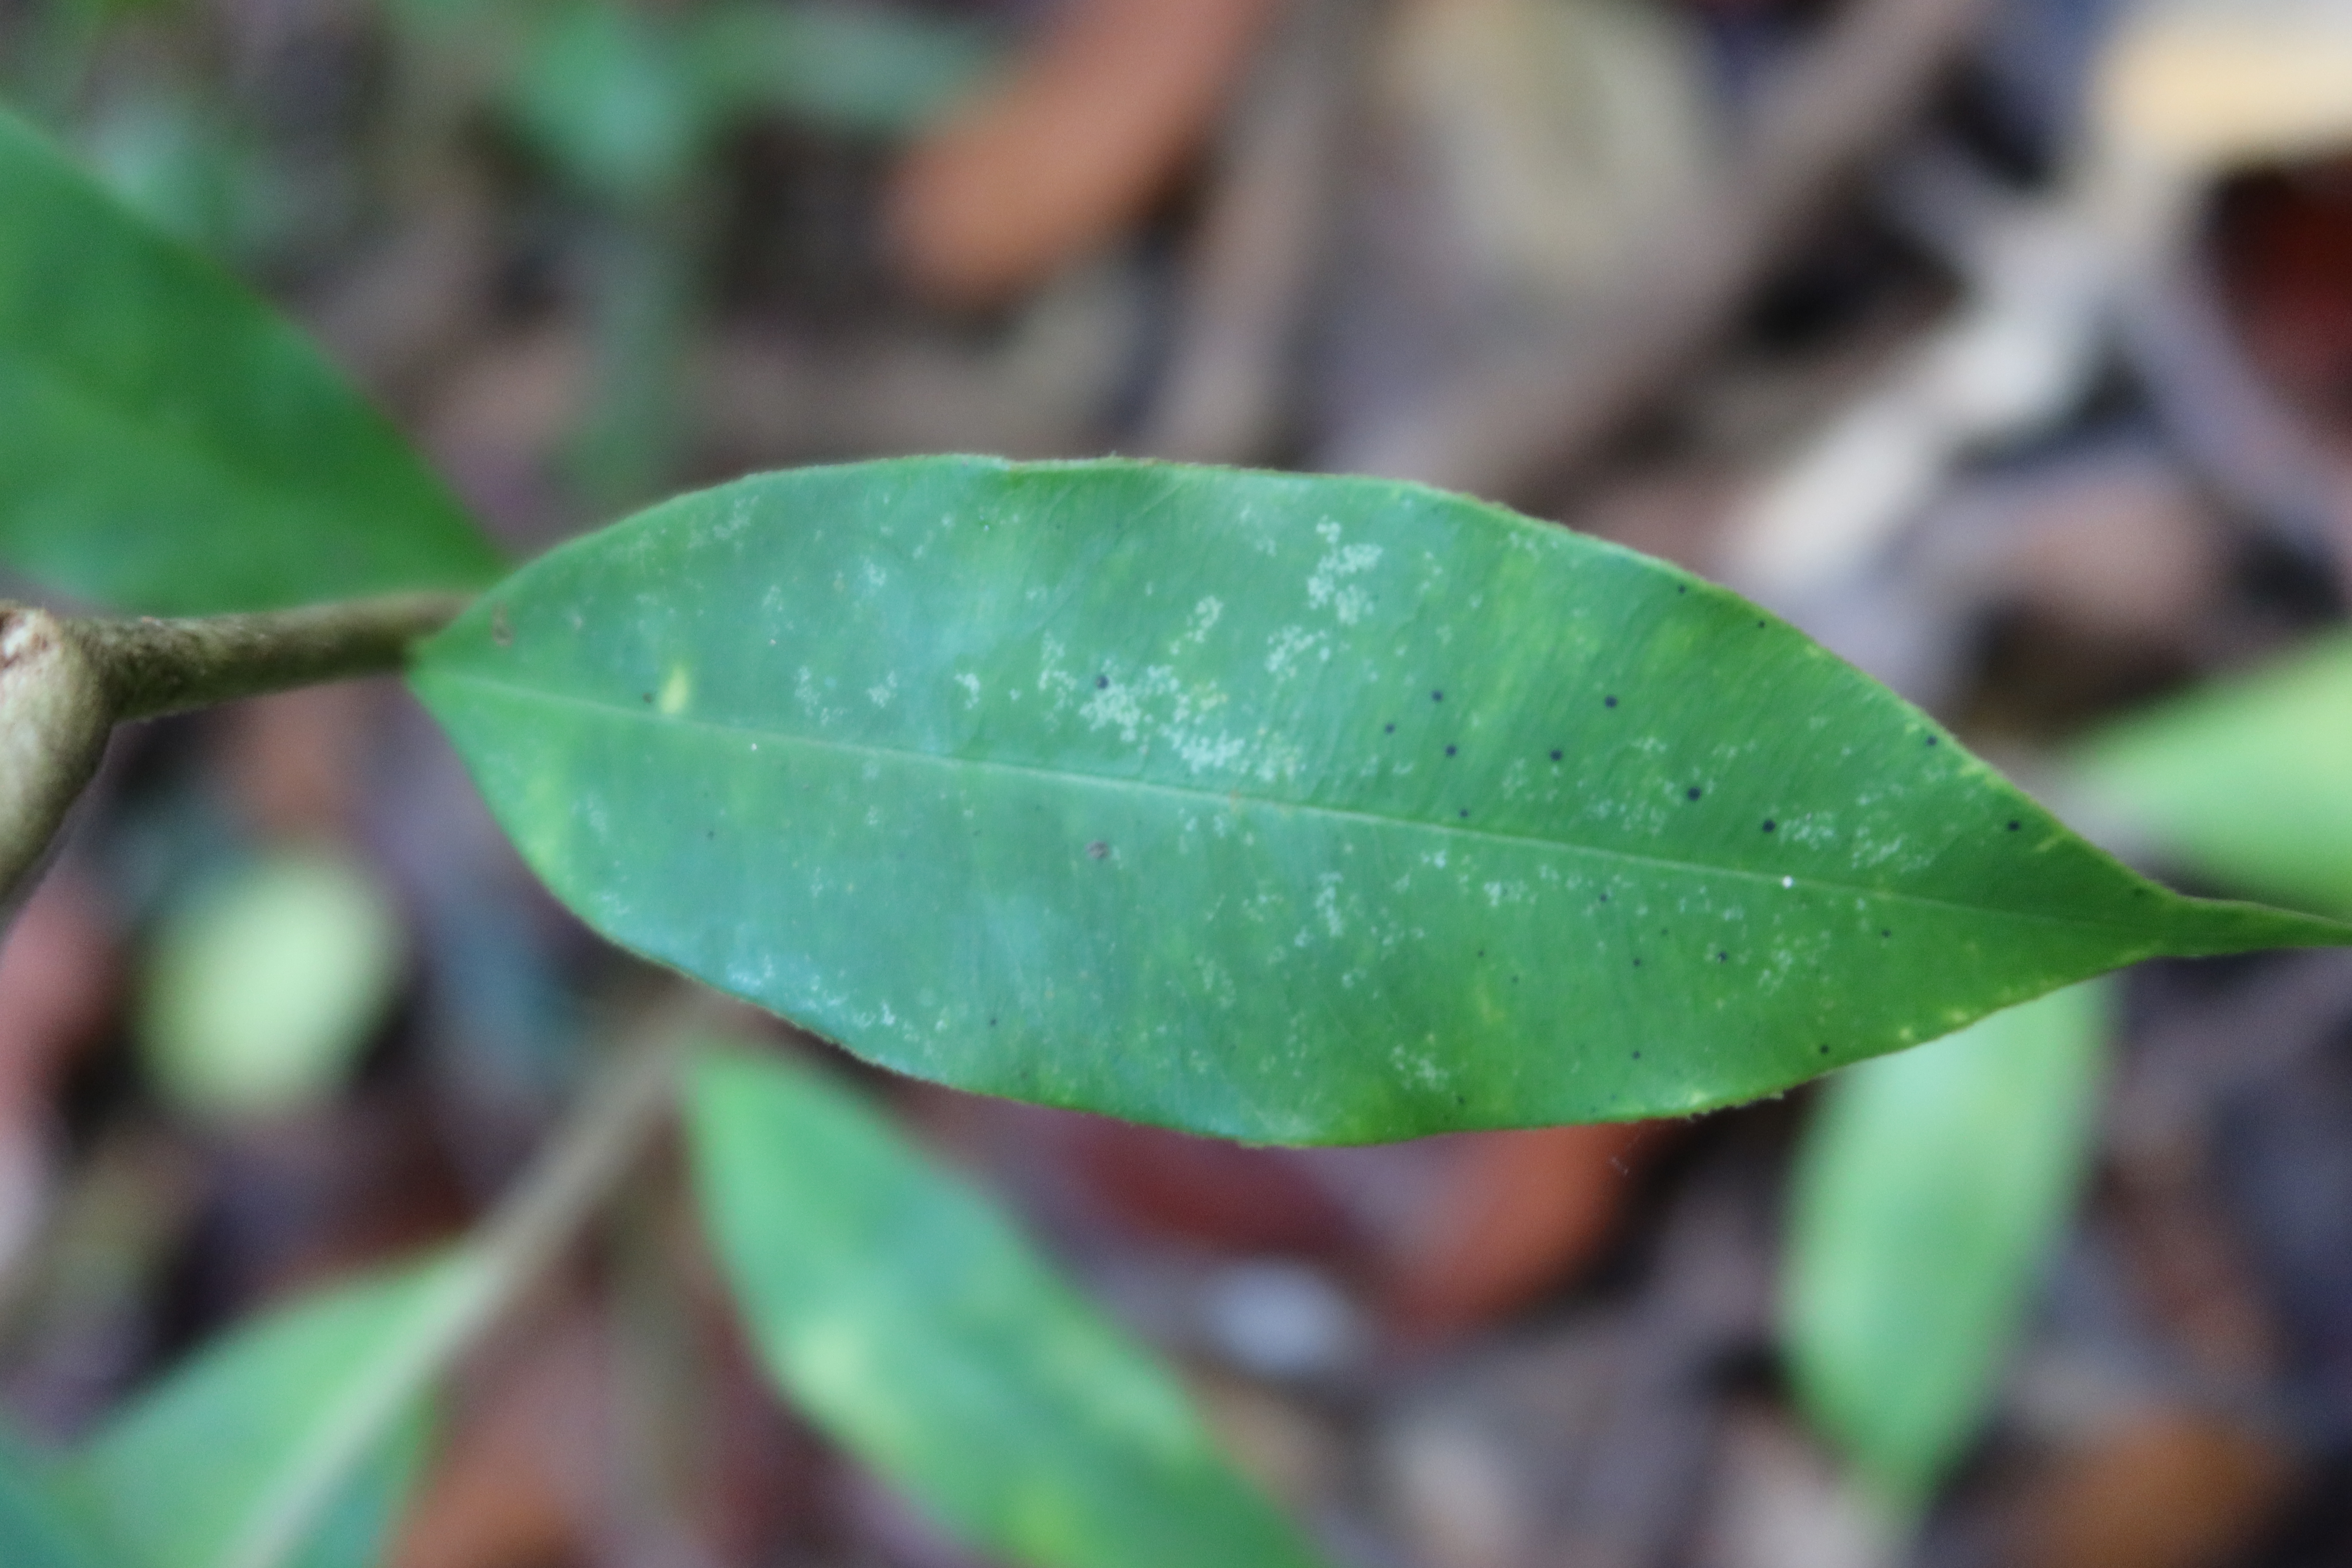
Label: Black spots